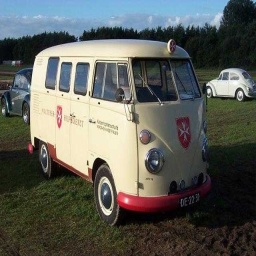
Label: ambulance